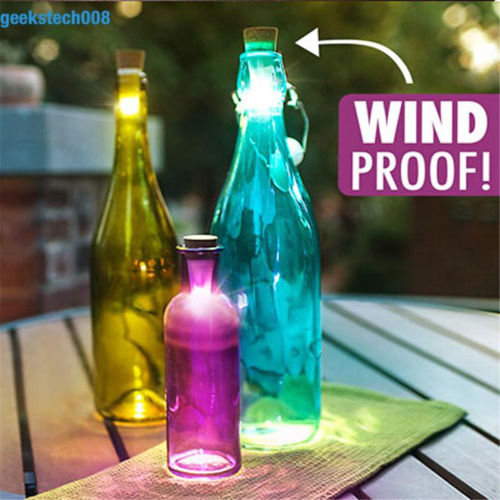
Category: lamp